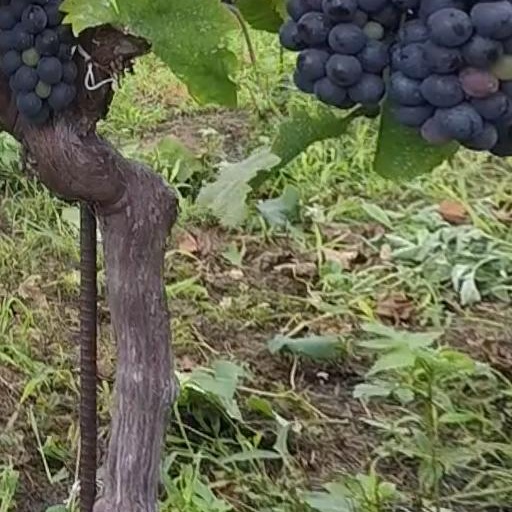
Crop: grape